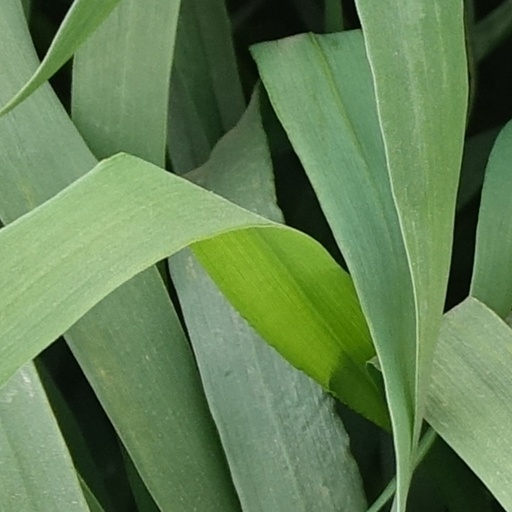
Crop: wheat